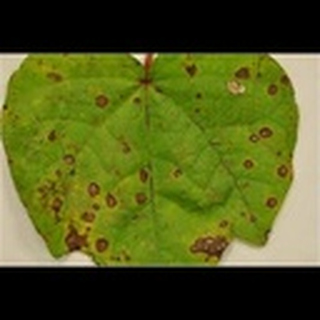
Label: cotton_target_spot